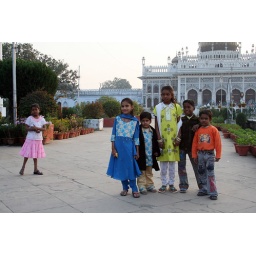
The girl in pink is the odd girl out. She's a little shy but I kept her in the frame.